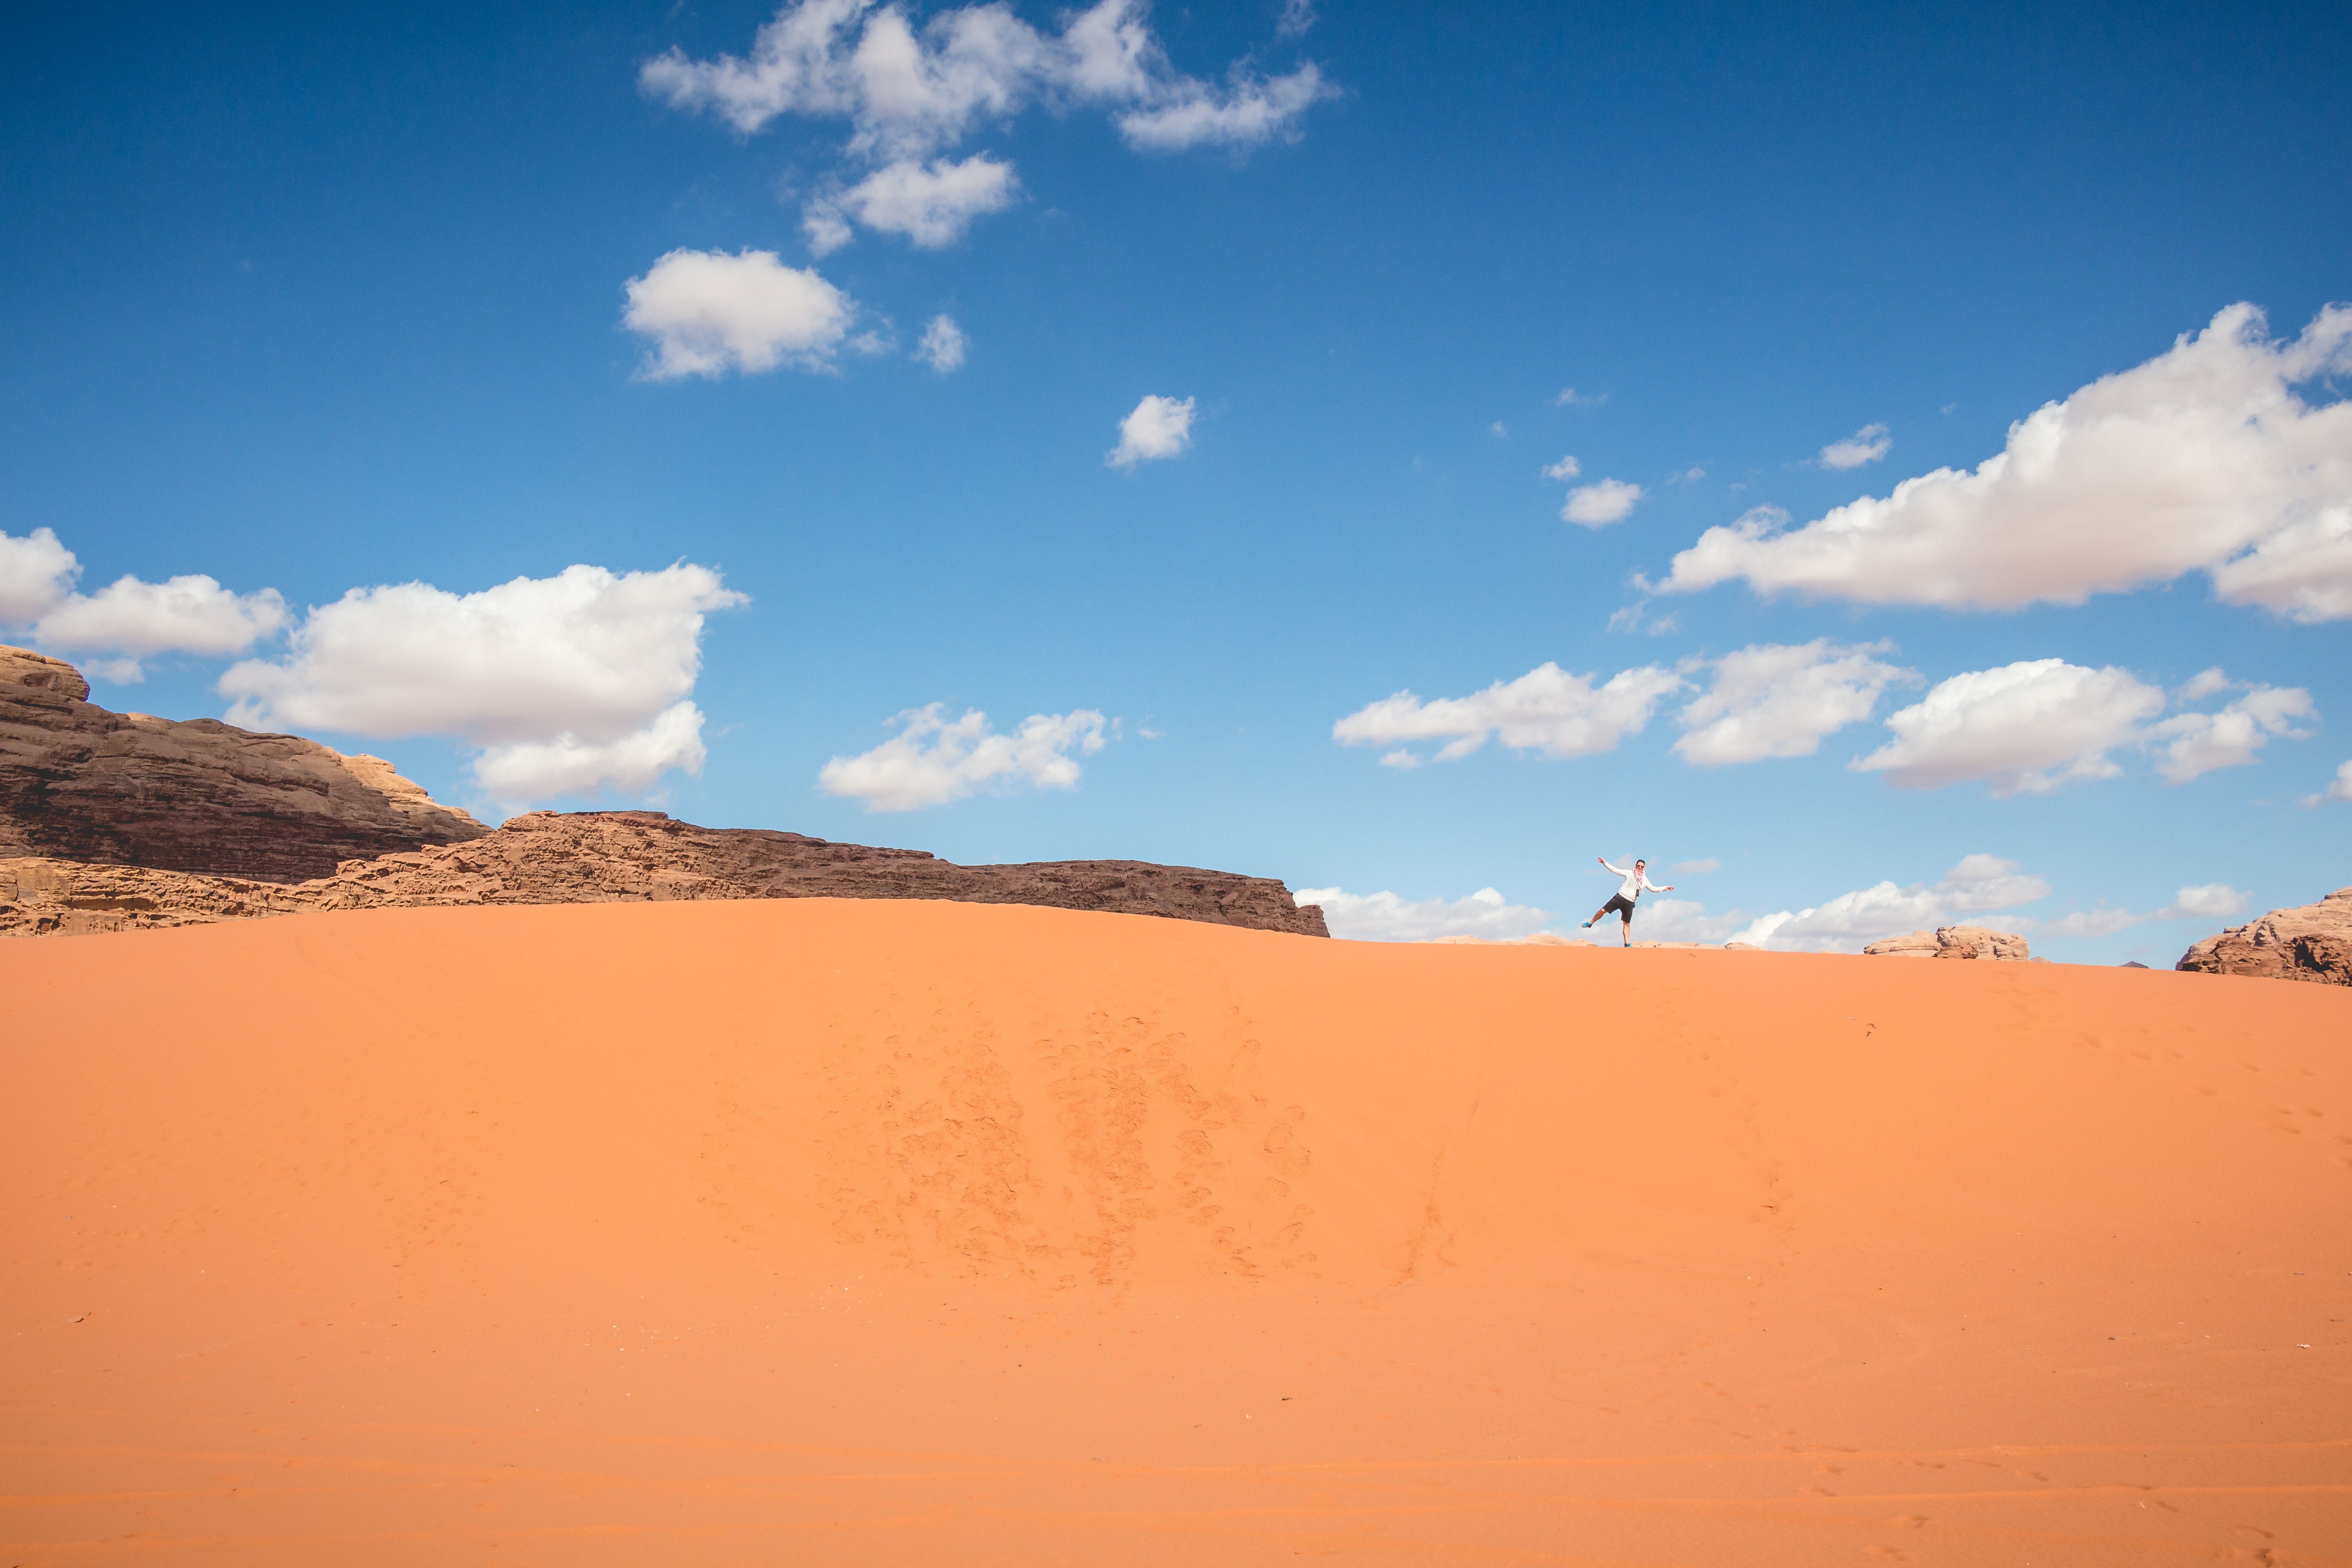
landscape, sand, desert, dune, plateau, habitat, sahara, landform, erg, natural environment, geographical feature, aeolian landform